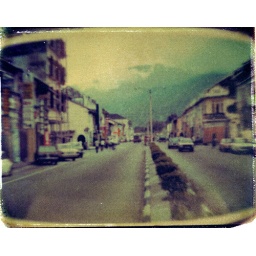
our house (picture in my transfer set) was at the bottom of the jungle clad mountain you can see in the background.